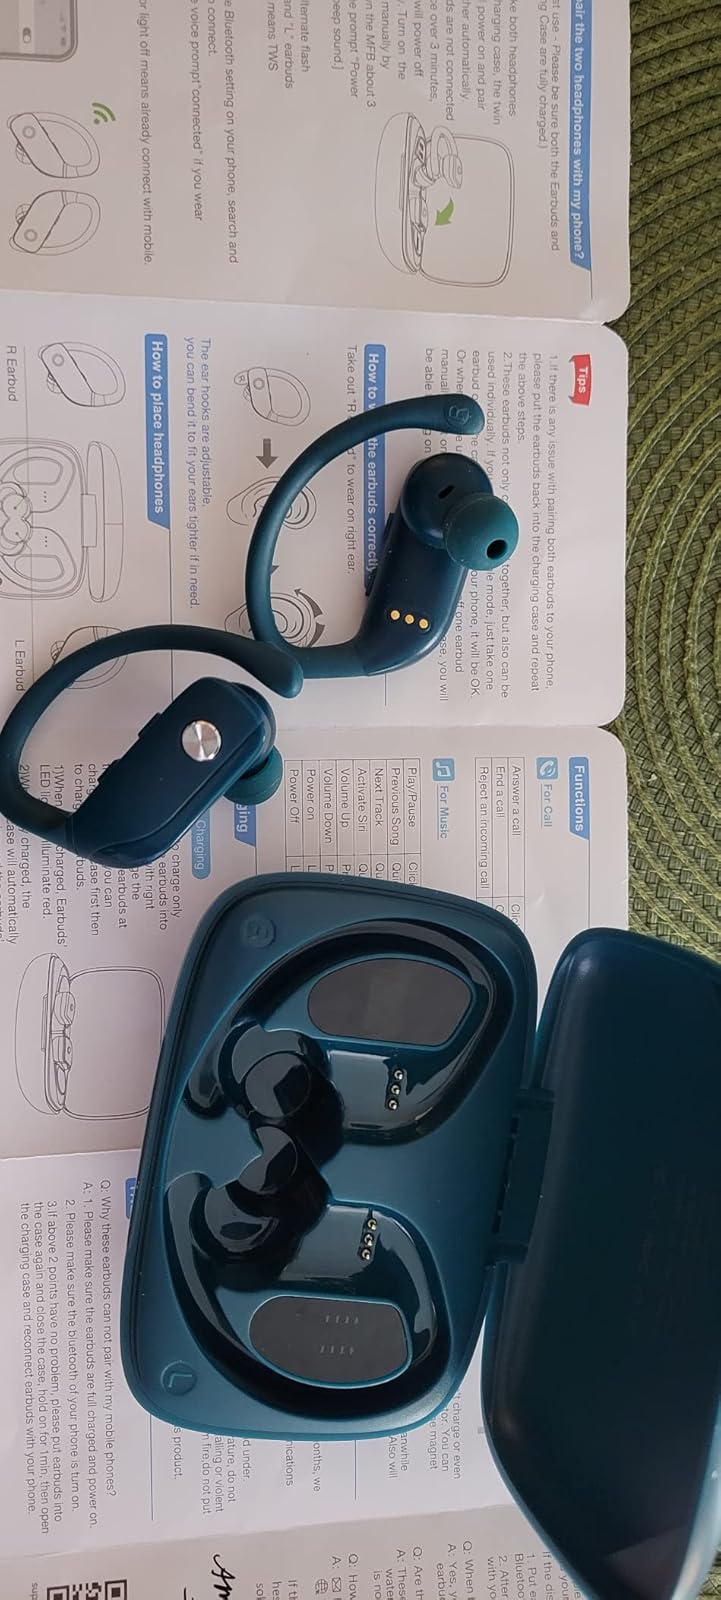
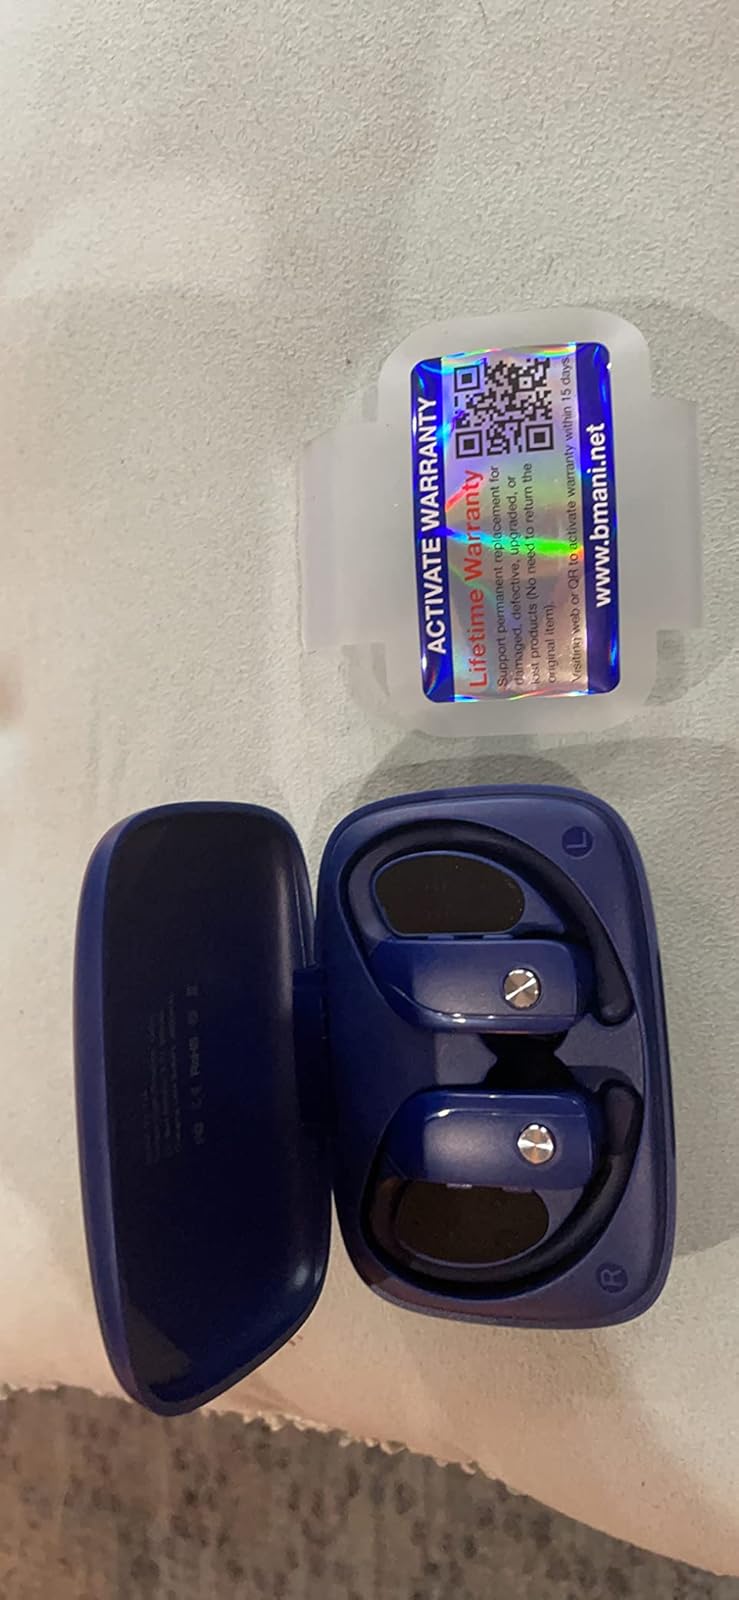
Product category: earbuds
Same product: no